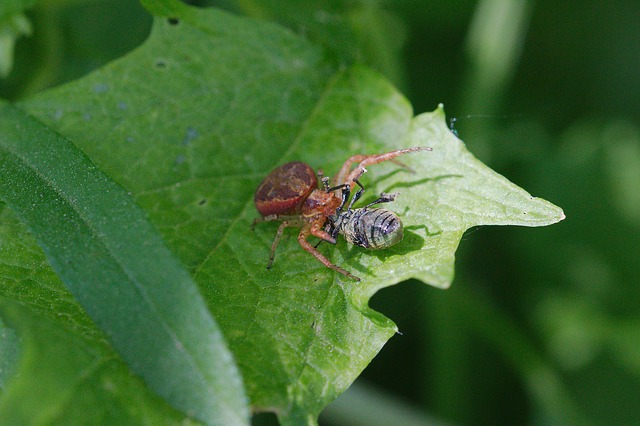
Label: spider